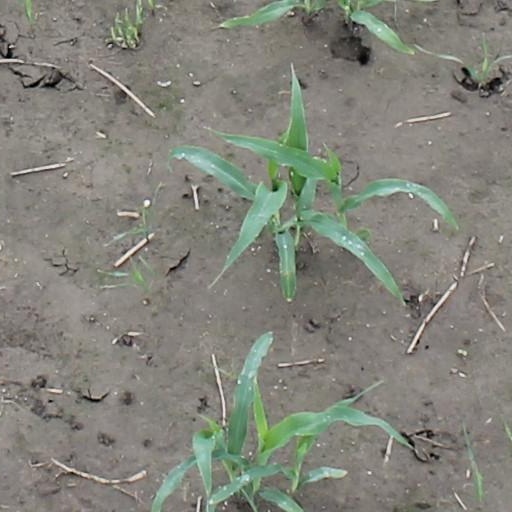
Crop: maize; corn